Paul Tsongas

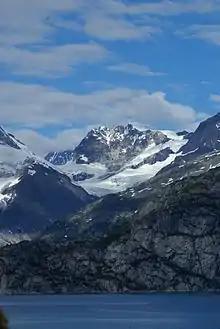
Glacier Bay National Park and Preserve in Alaska

Tsongas was generally viewed as socially liberal and fiscally conservative. He was especially known for his efforts in Congress in support of historic preservation and environmental conservation on one hand, and for his pro-business economic policies on the other. He played a major role while in the House in the creation of Lowell National Historical Park, as well as in the establishment or expansion of a number of other National Park System areas.